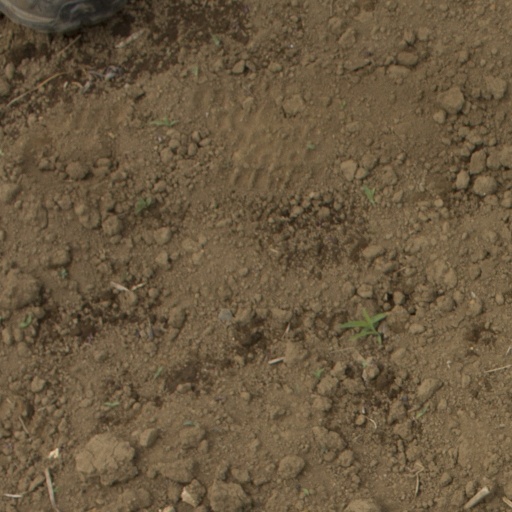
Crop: Jerusalem artichoke